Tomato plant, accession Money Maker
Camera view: horizontal (90 deg, fisheye); turntable rotation: 0 degrees
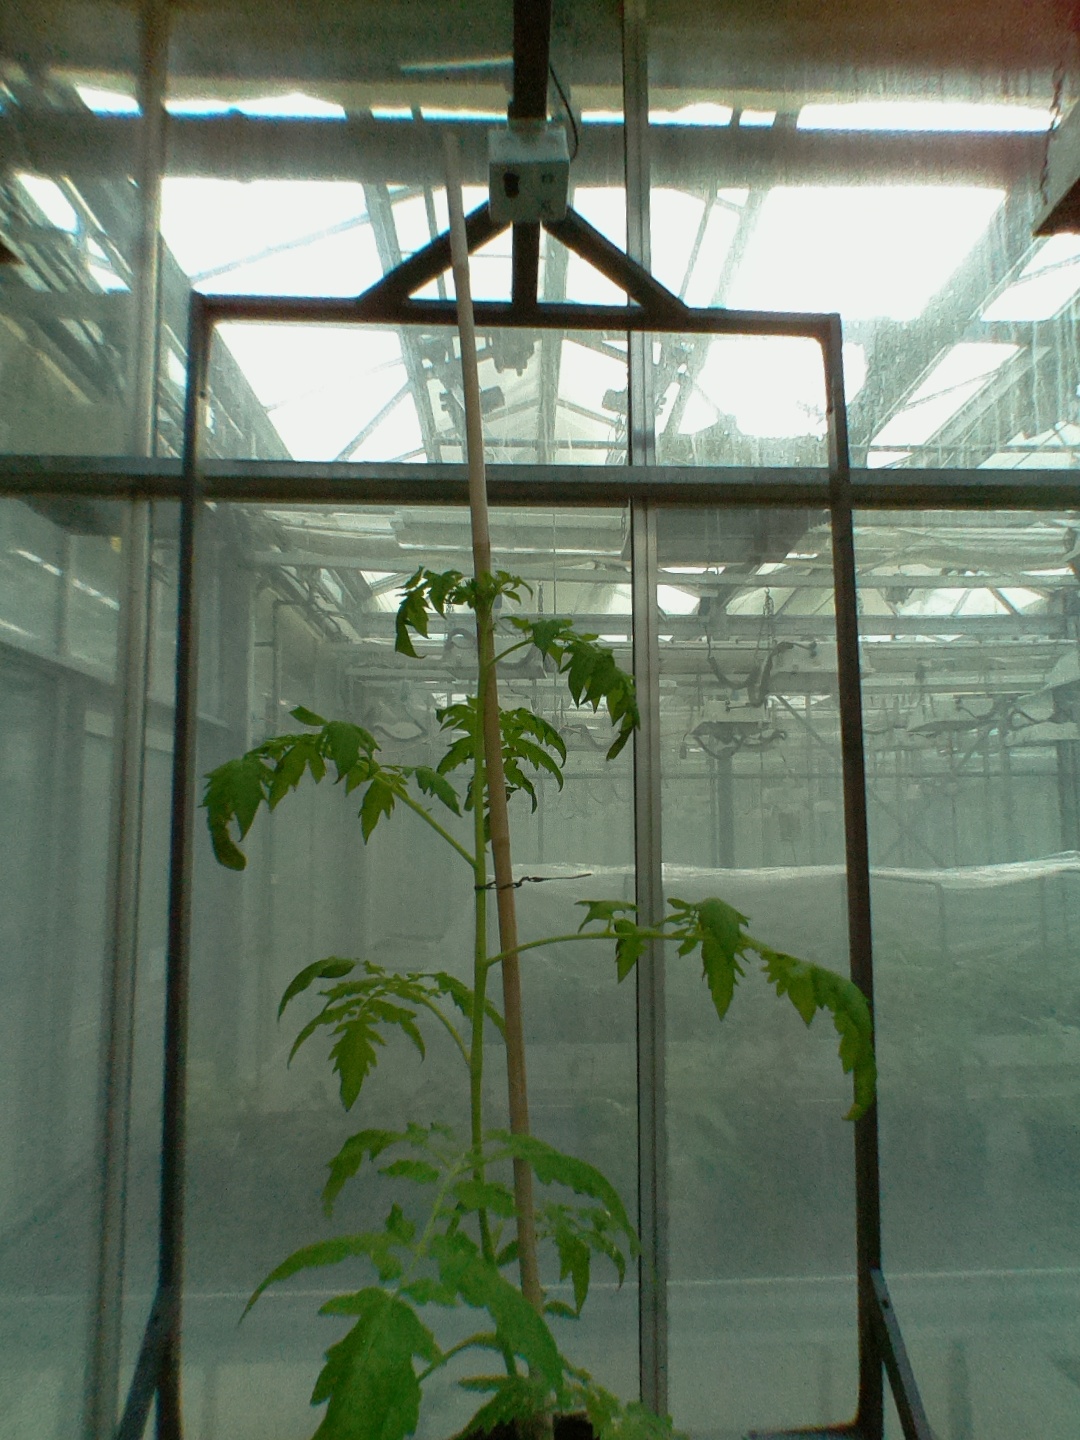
BBCH growth stage 15: 10 of true leaves visible